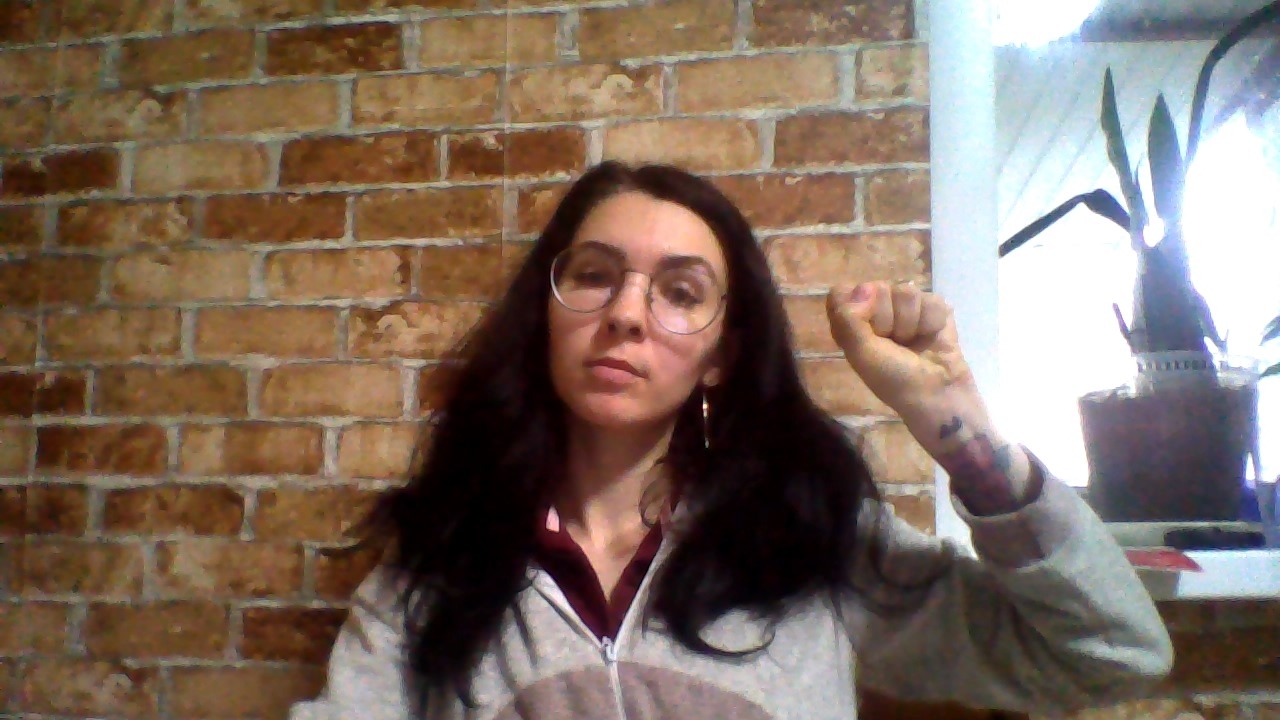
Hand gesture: fist